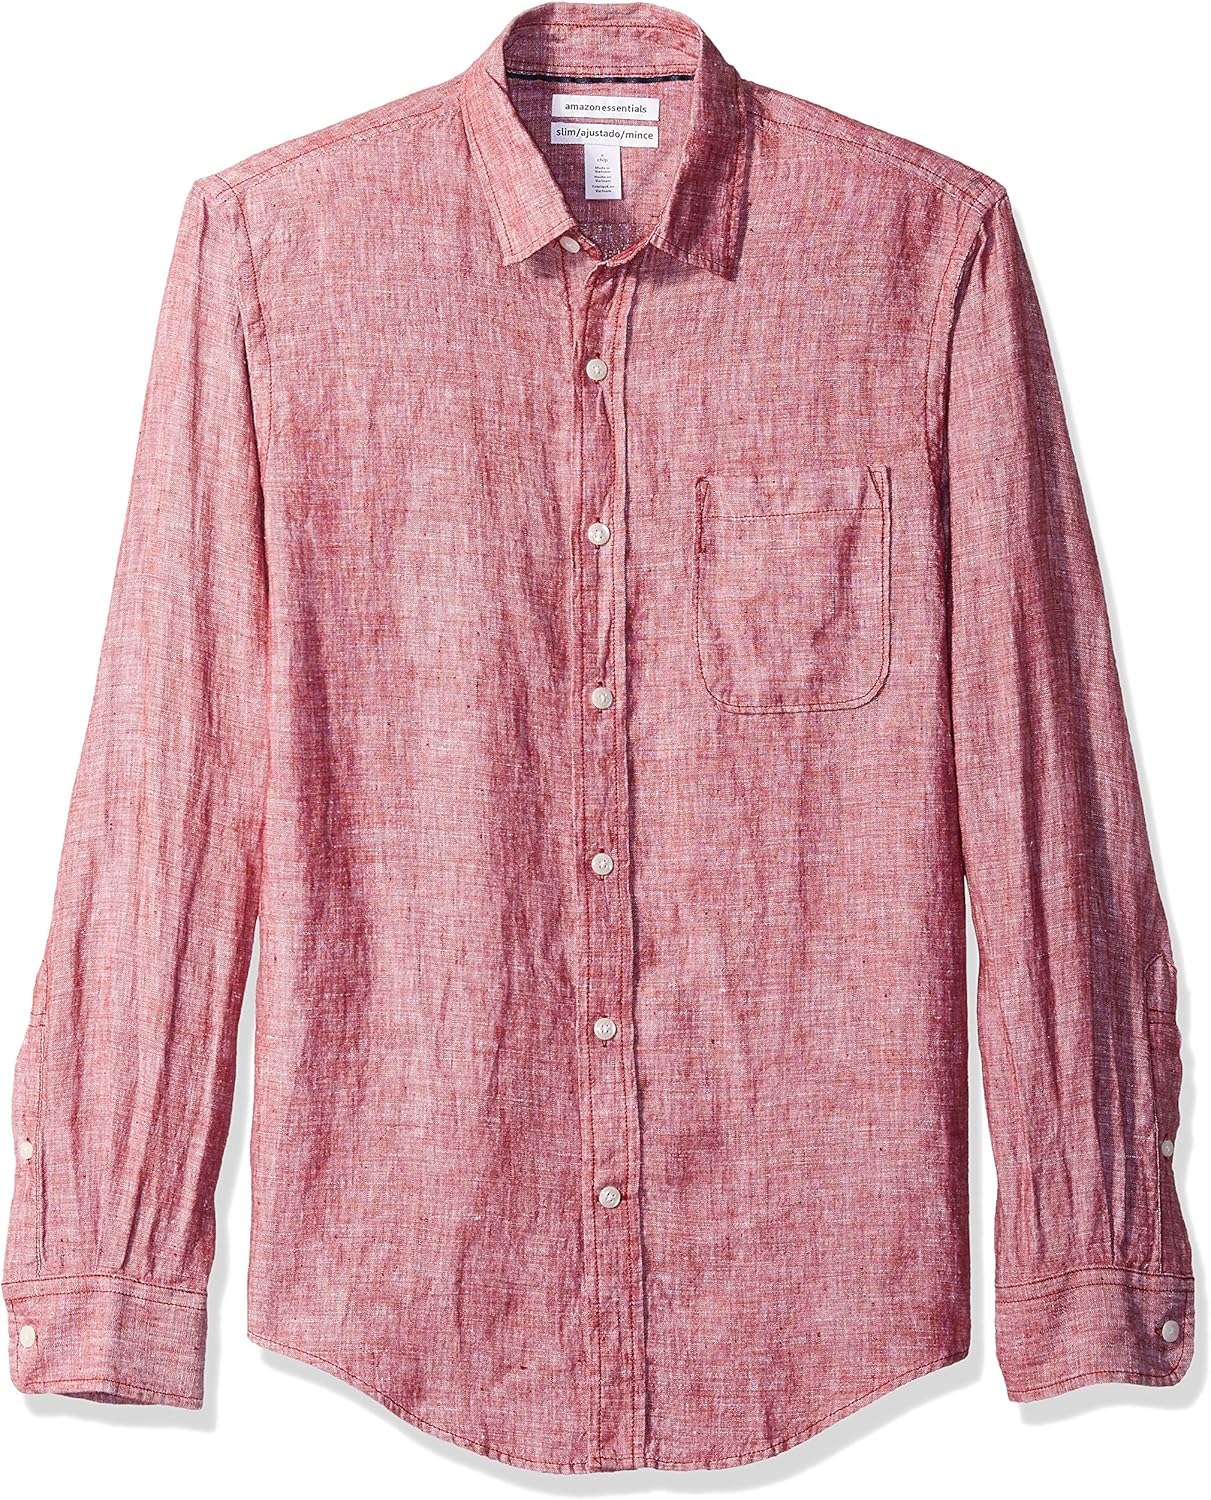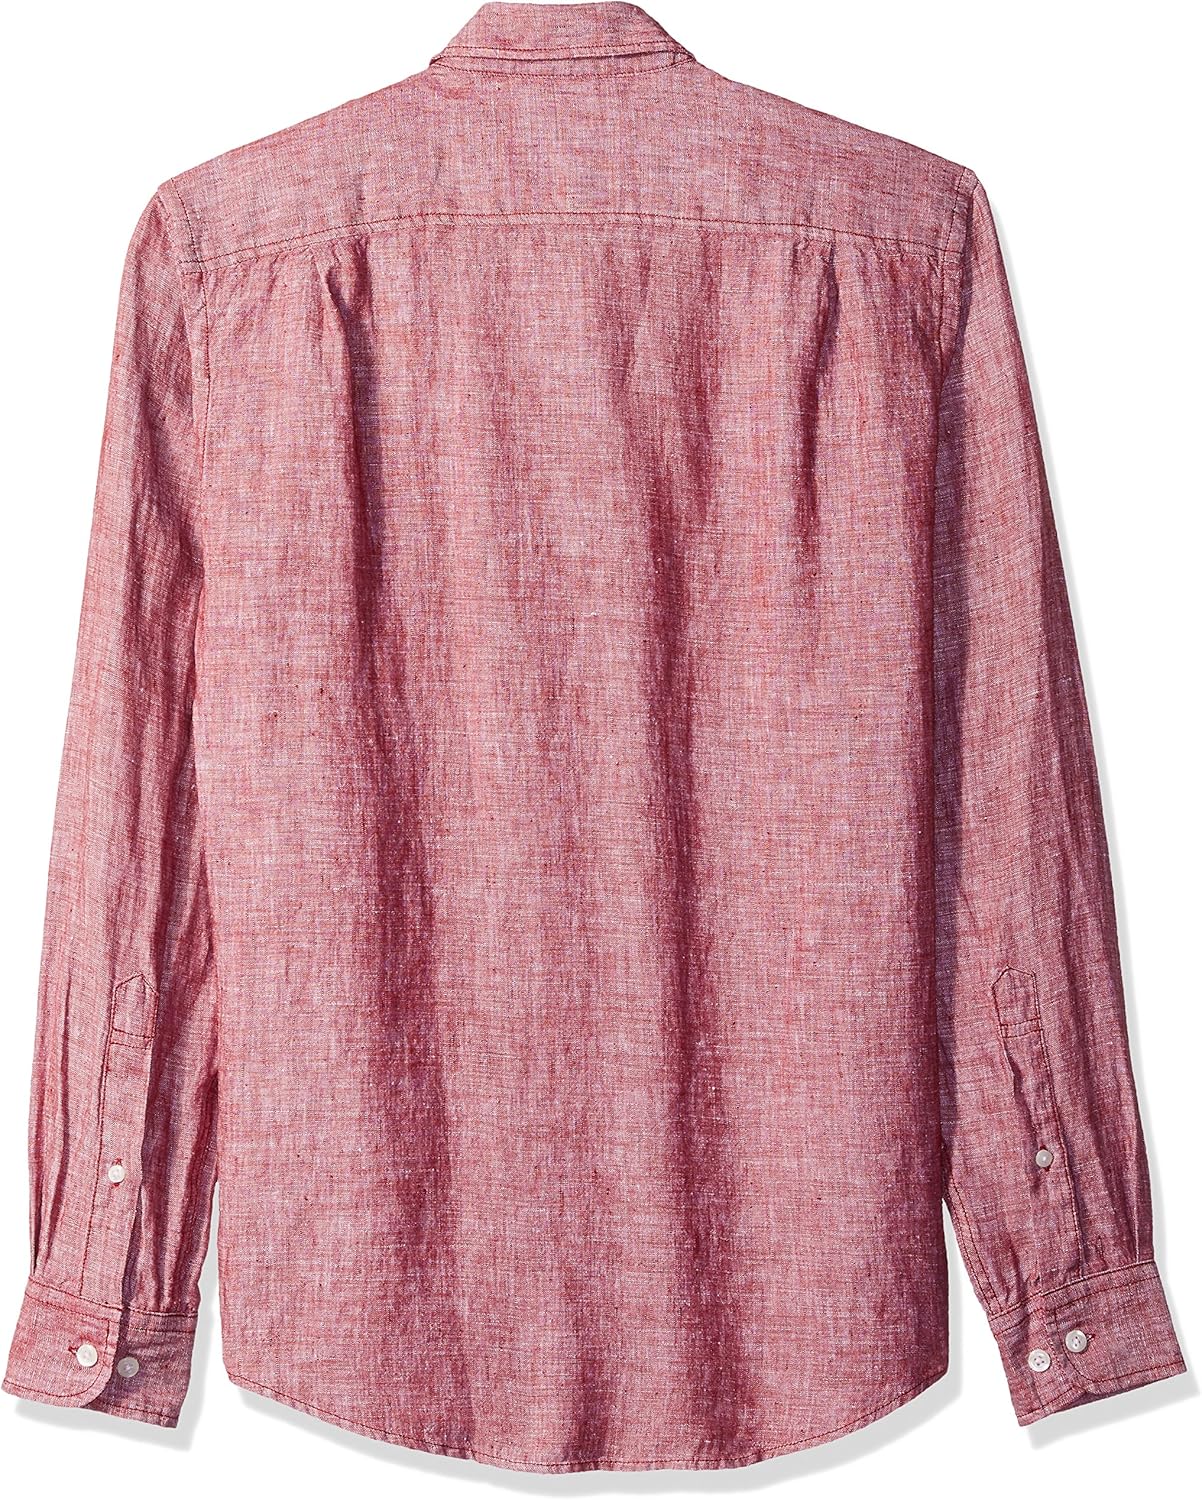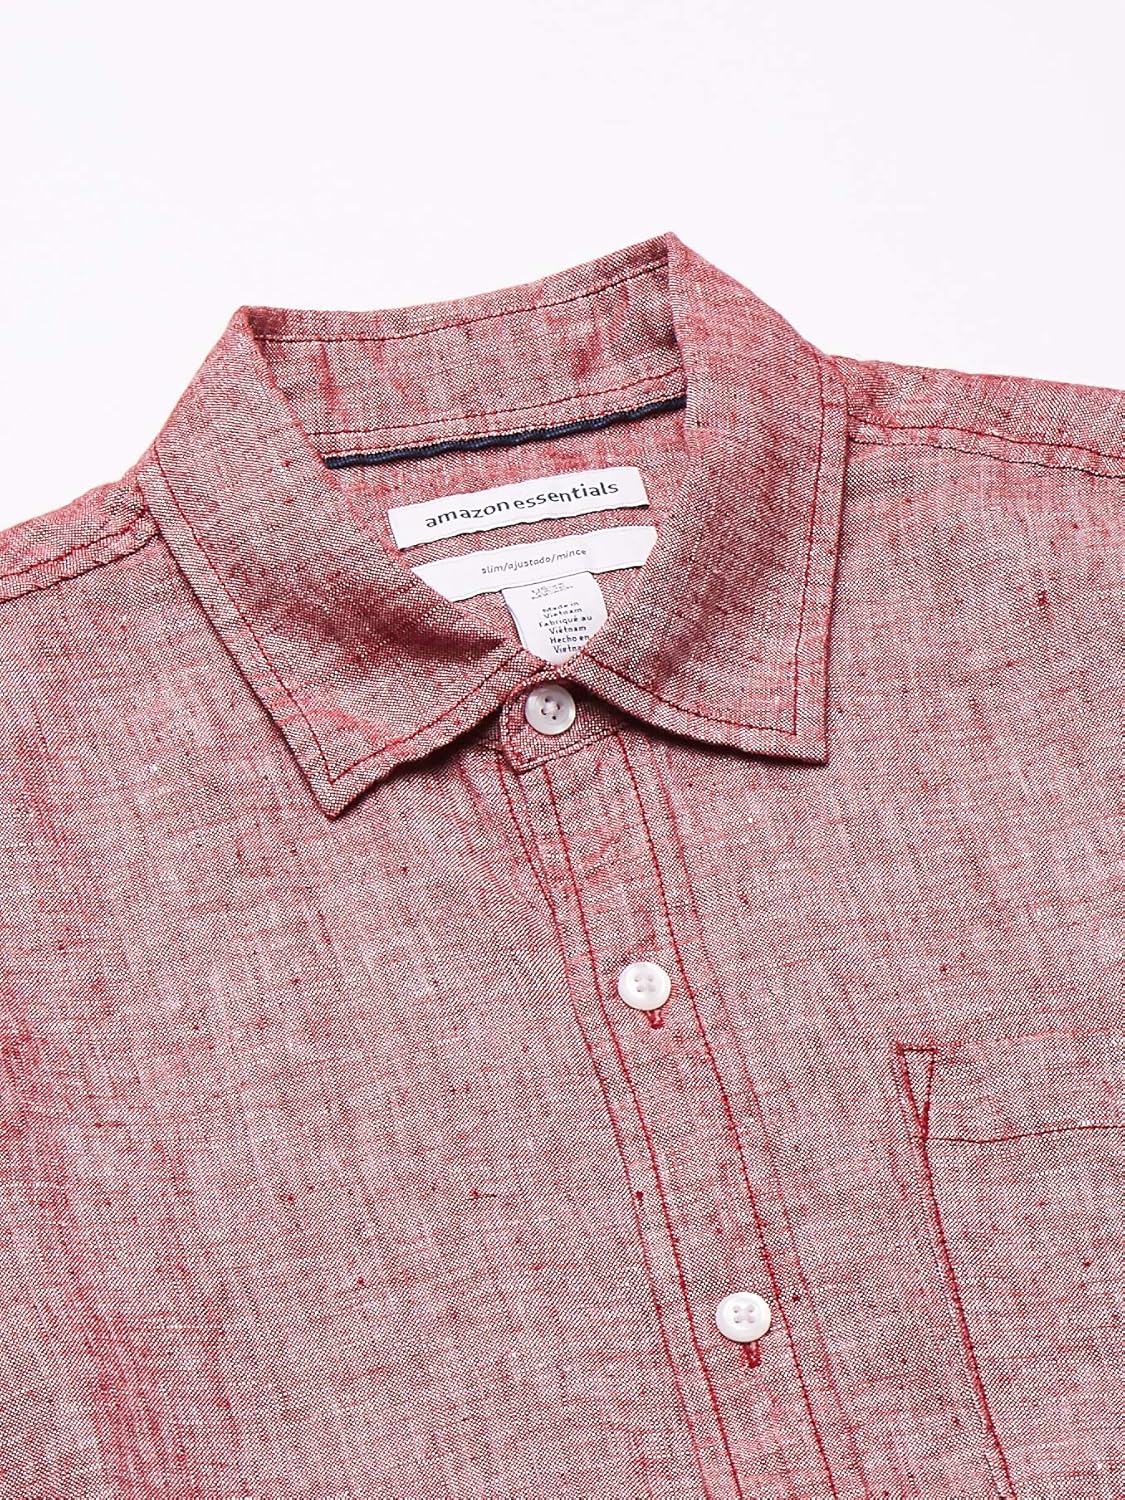
Amazon Essentials Men's Slim-Fit Long-Sleeve Linen Shirt
Category: AMAZON FASHION
We listen to customer feedback and fine-tune every detail to ensure our clothes are more comfortable, higher quality, and longer lasting—at affordable prices for the whole family. Amazon Essentials is focused on creating affordable, high-quality, and long-lasting everyday clothing you can rely on. Our line of men’s must-haves includes polo shirts, chino pants, classic-fit shorts, casual button-downs, and crew-neck tees. Our consistent sizing takes the guesswork out of shopping, and each piece is put to the test to maintain the highest standards in quality and comfort.
Features: 100% Linen | Imported | Button closure | Machine Wash | Fits close to the body for fitted, slim silhouette | Cool and lightweight linen fabric for soft, breathable comfort | Button-front closure | An Amazon brand